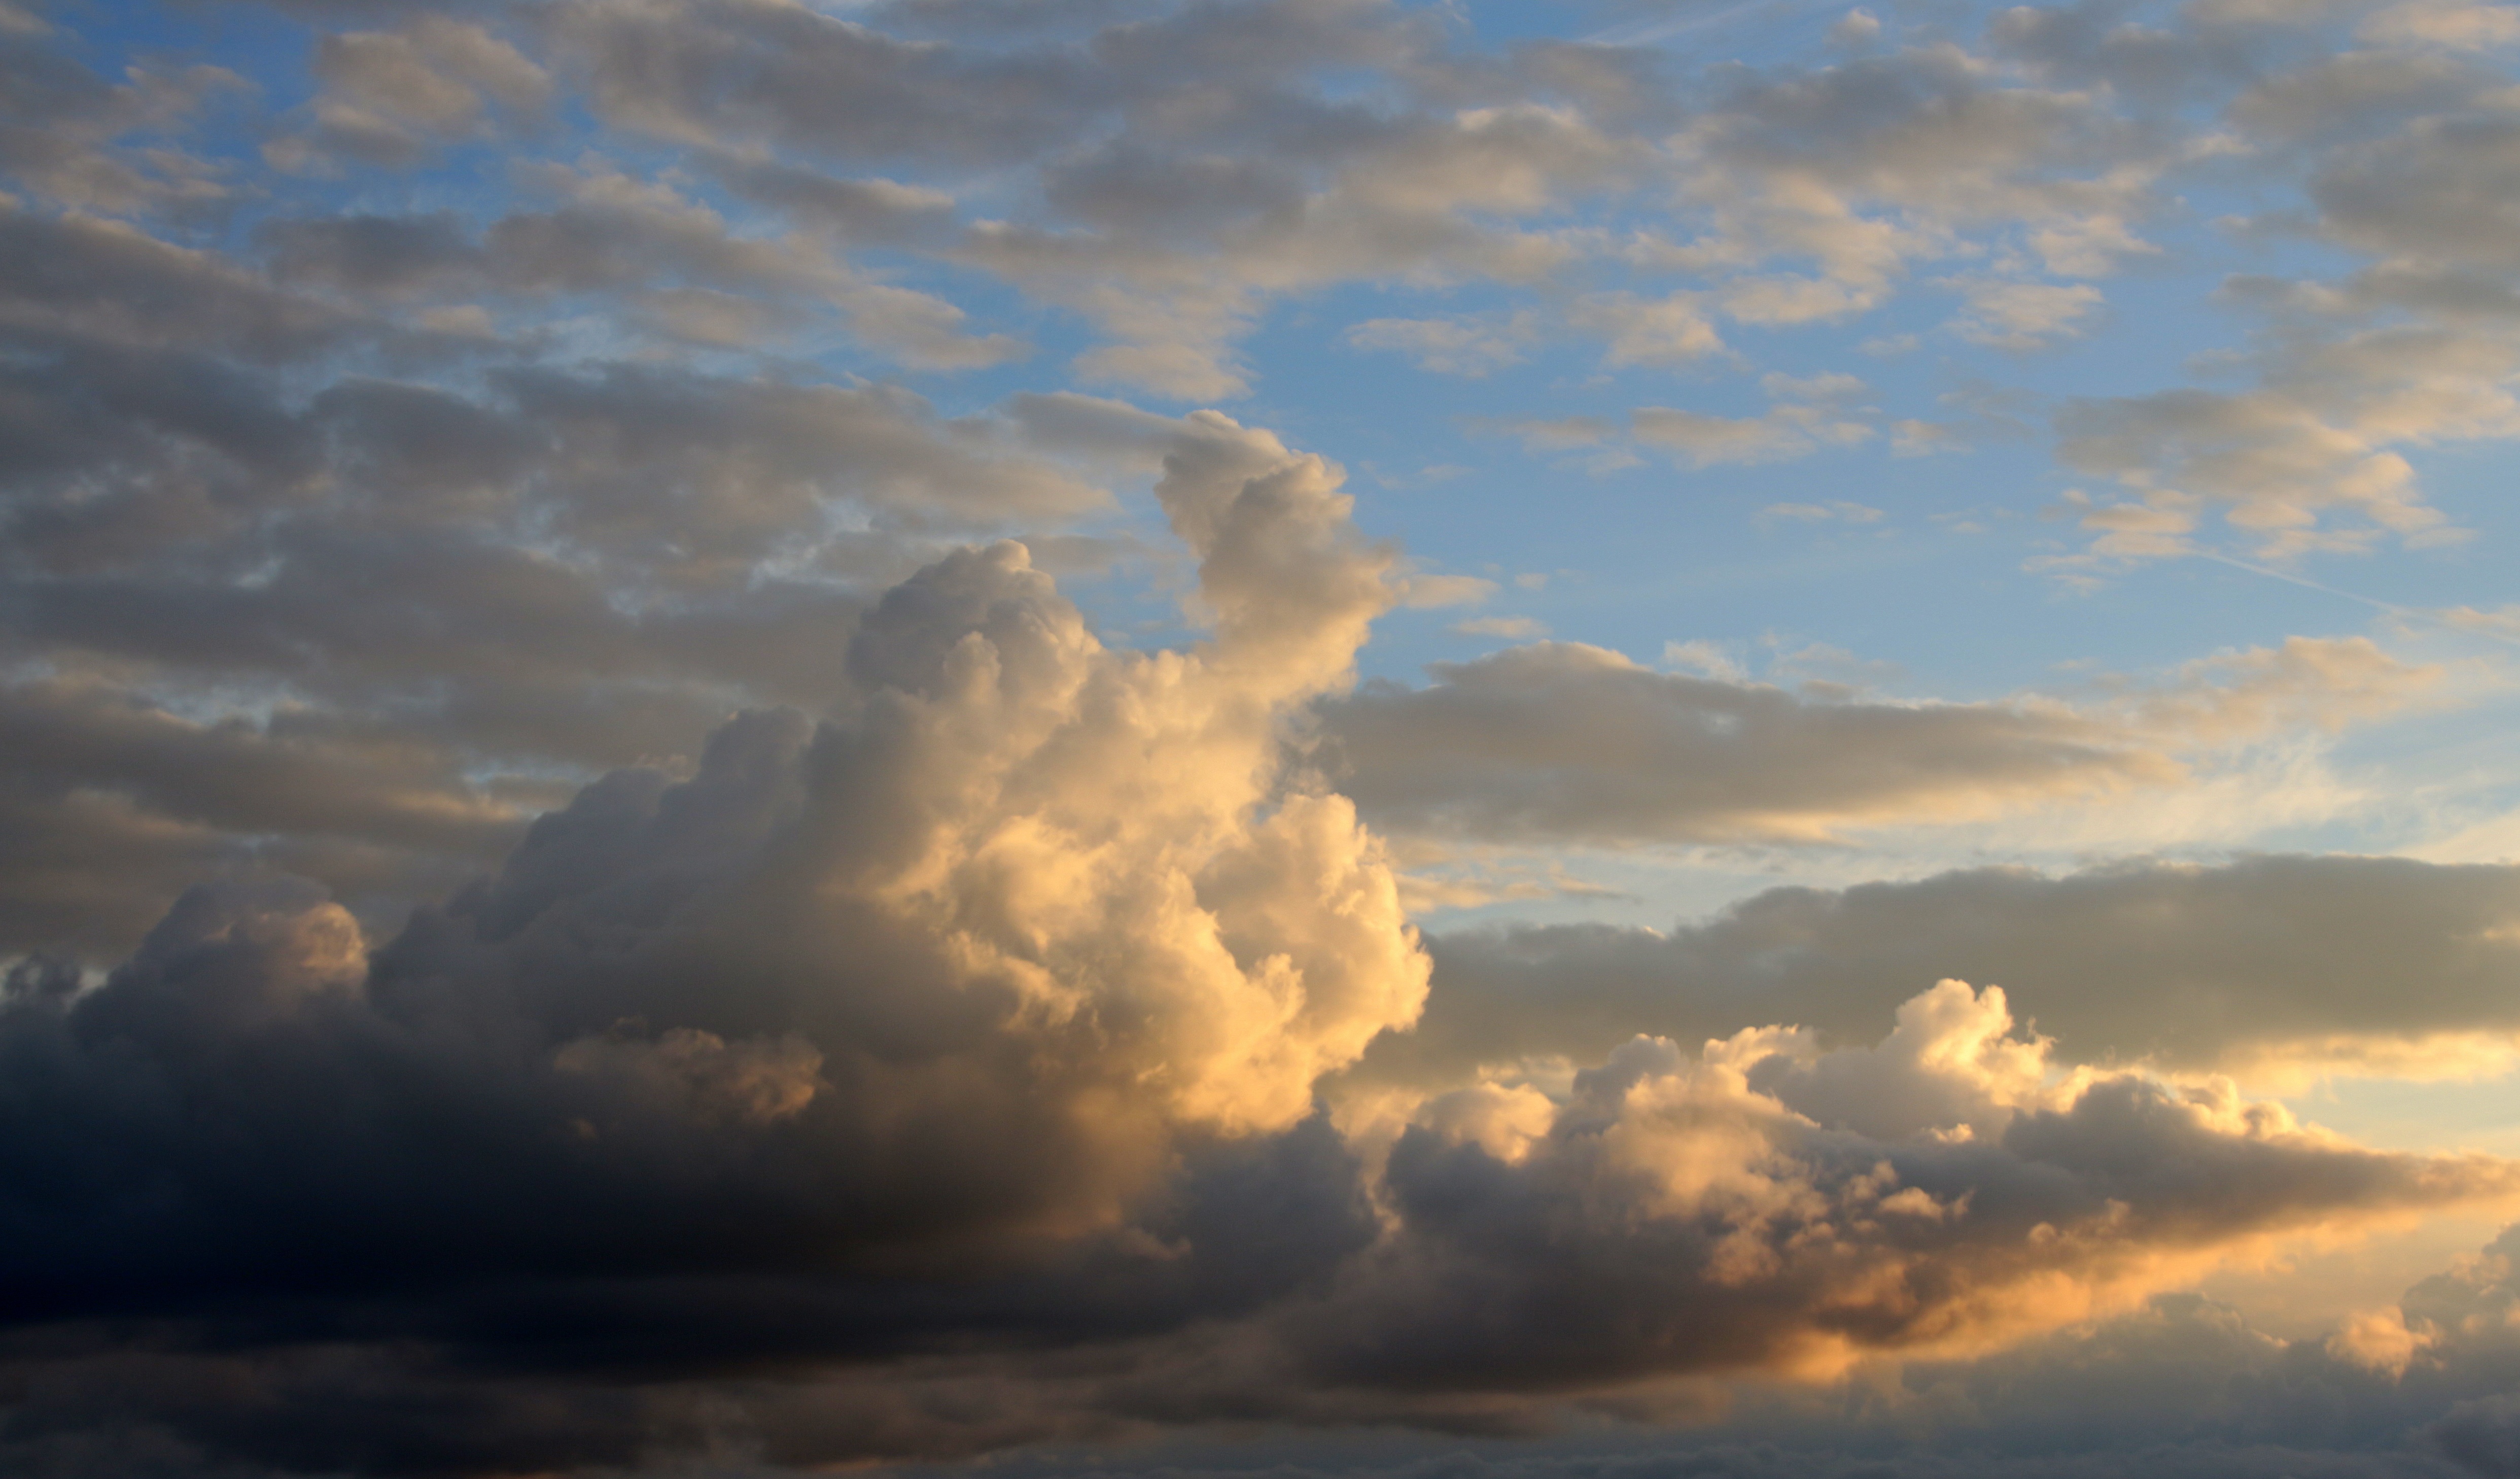
horizon, cloud, sky, sun, sunrise, sunset, sunlight, morning, dawn, atmosphere, dusk, evening, cumulus, cloudscape, clouds, mood, abendstimmung, sunbeam, afterglow, evening sky, setting sun, dark clouds, clouds form, meteorological phenomenon, red sky at morning